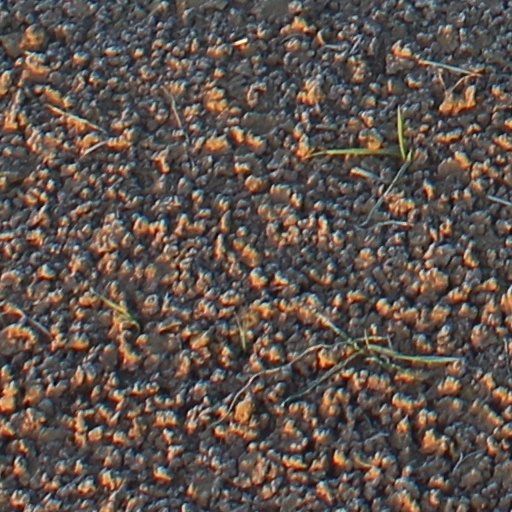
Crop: wheat